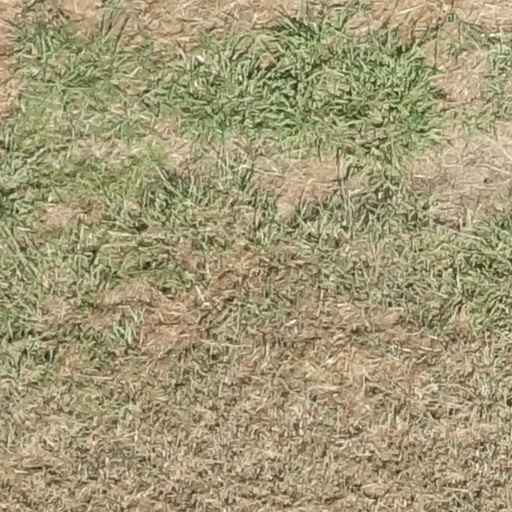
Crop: sorghum